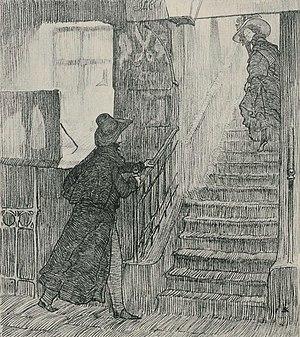
La Perspective Nevski est une nouvelle de Nicolas Gogol parue en 1835.
Les Nouvelles de Pétersbourg est un recueil de nouvelles de l'écrivain Nicolas Gogol.